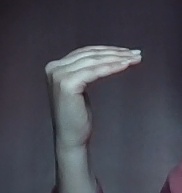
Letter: haa